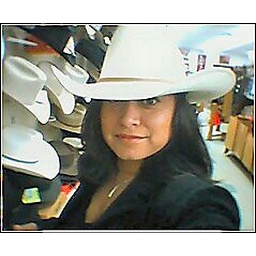
Just playing around in the hat store. But I think I could rock one if I tried.